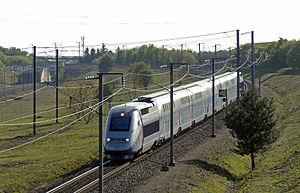
Une rame TGV Duplex quitte la LGV Interconnexion Est (triangle de Vémars) pour s'engager sur la LGV Nord en direction de Lille, à Moussy-le-Neuf (Seine-et-Marne), France.
La LGV Interconnexion Est est une ligne à grande vitesse française ouverte à partir de 1994. Elle comporte trois branches, se rejoignant à Coubert :